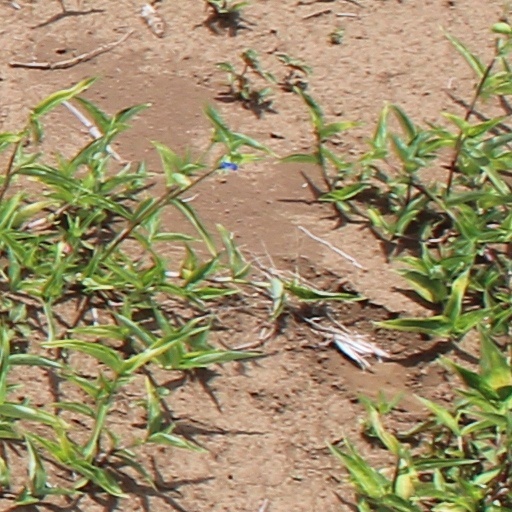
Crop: wheat